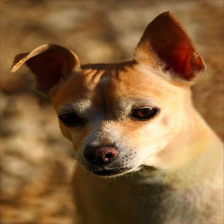
Species: dog
Breed: chihuahua